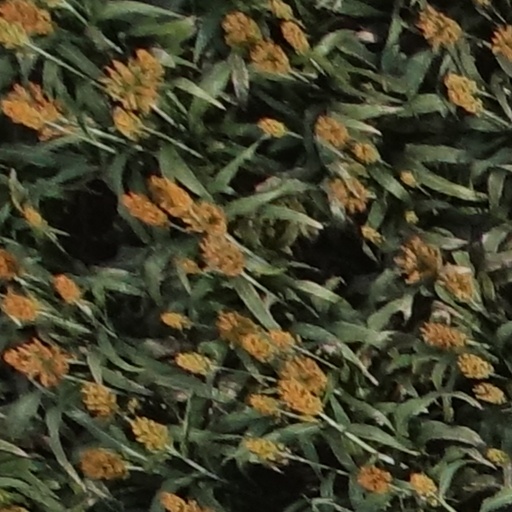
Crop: sorghum